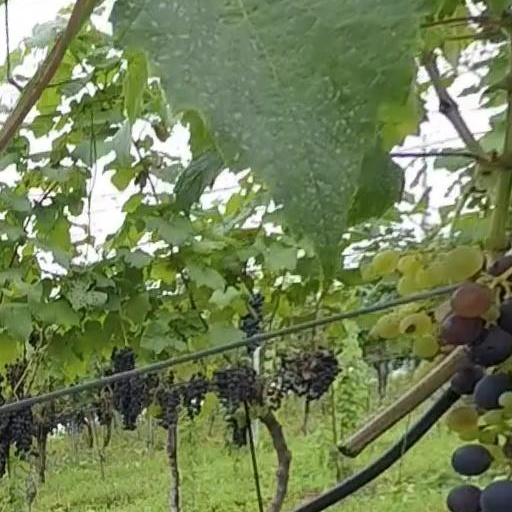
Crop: grape